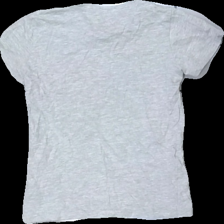
View: back
Type: T-shirt
Category: Children
Brand: Lager 157
Colors: Grey
Material: ?
Cut: Regular
Season: All
Holes: Major
Damage: hål armhåla
Damage location: top right
Damage 2: hål
Damage 2 location: bottom right
Price range: <50
Recommended usage: Export
Description: grå t-shirt med hål i armhåla och fram